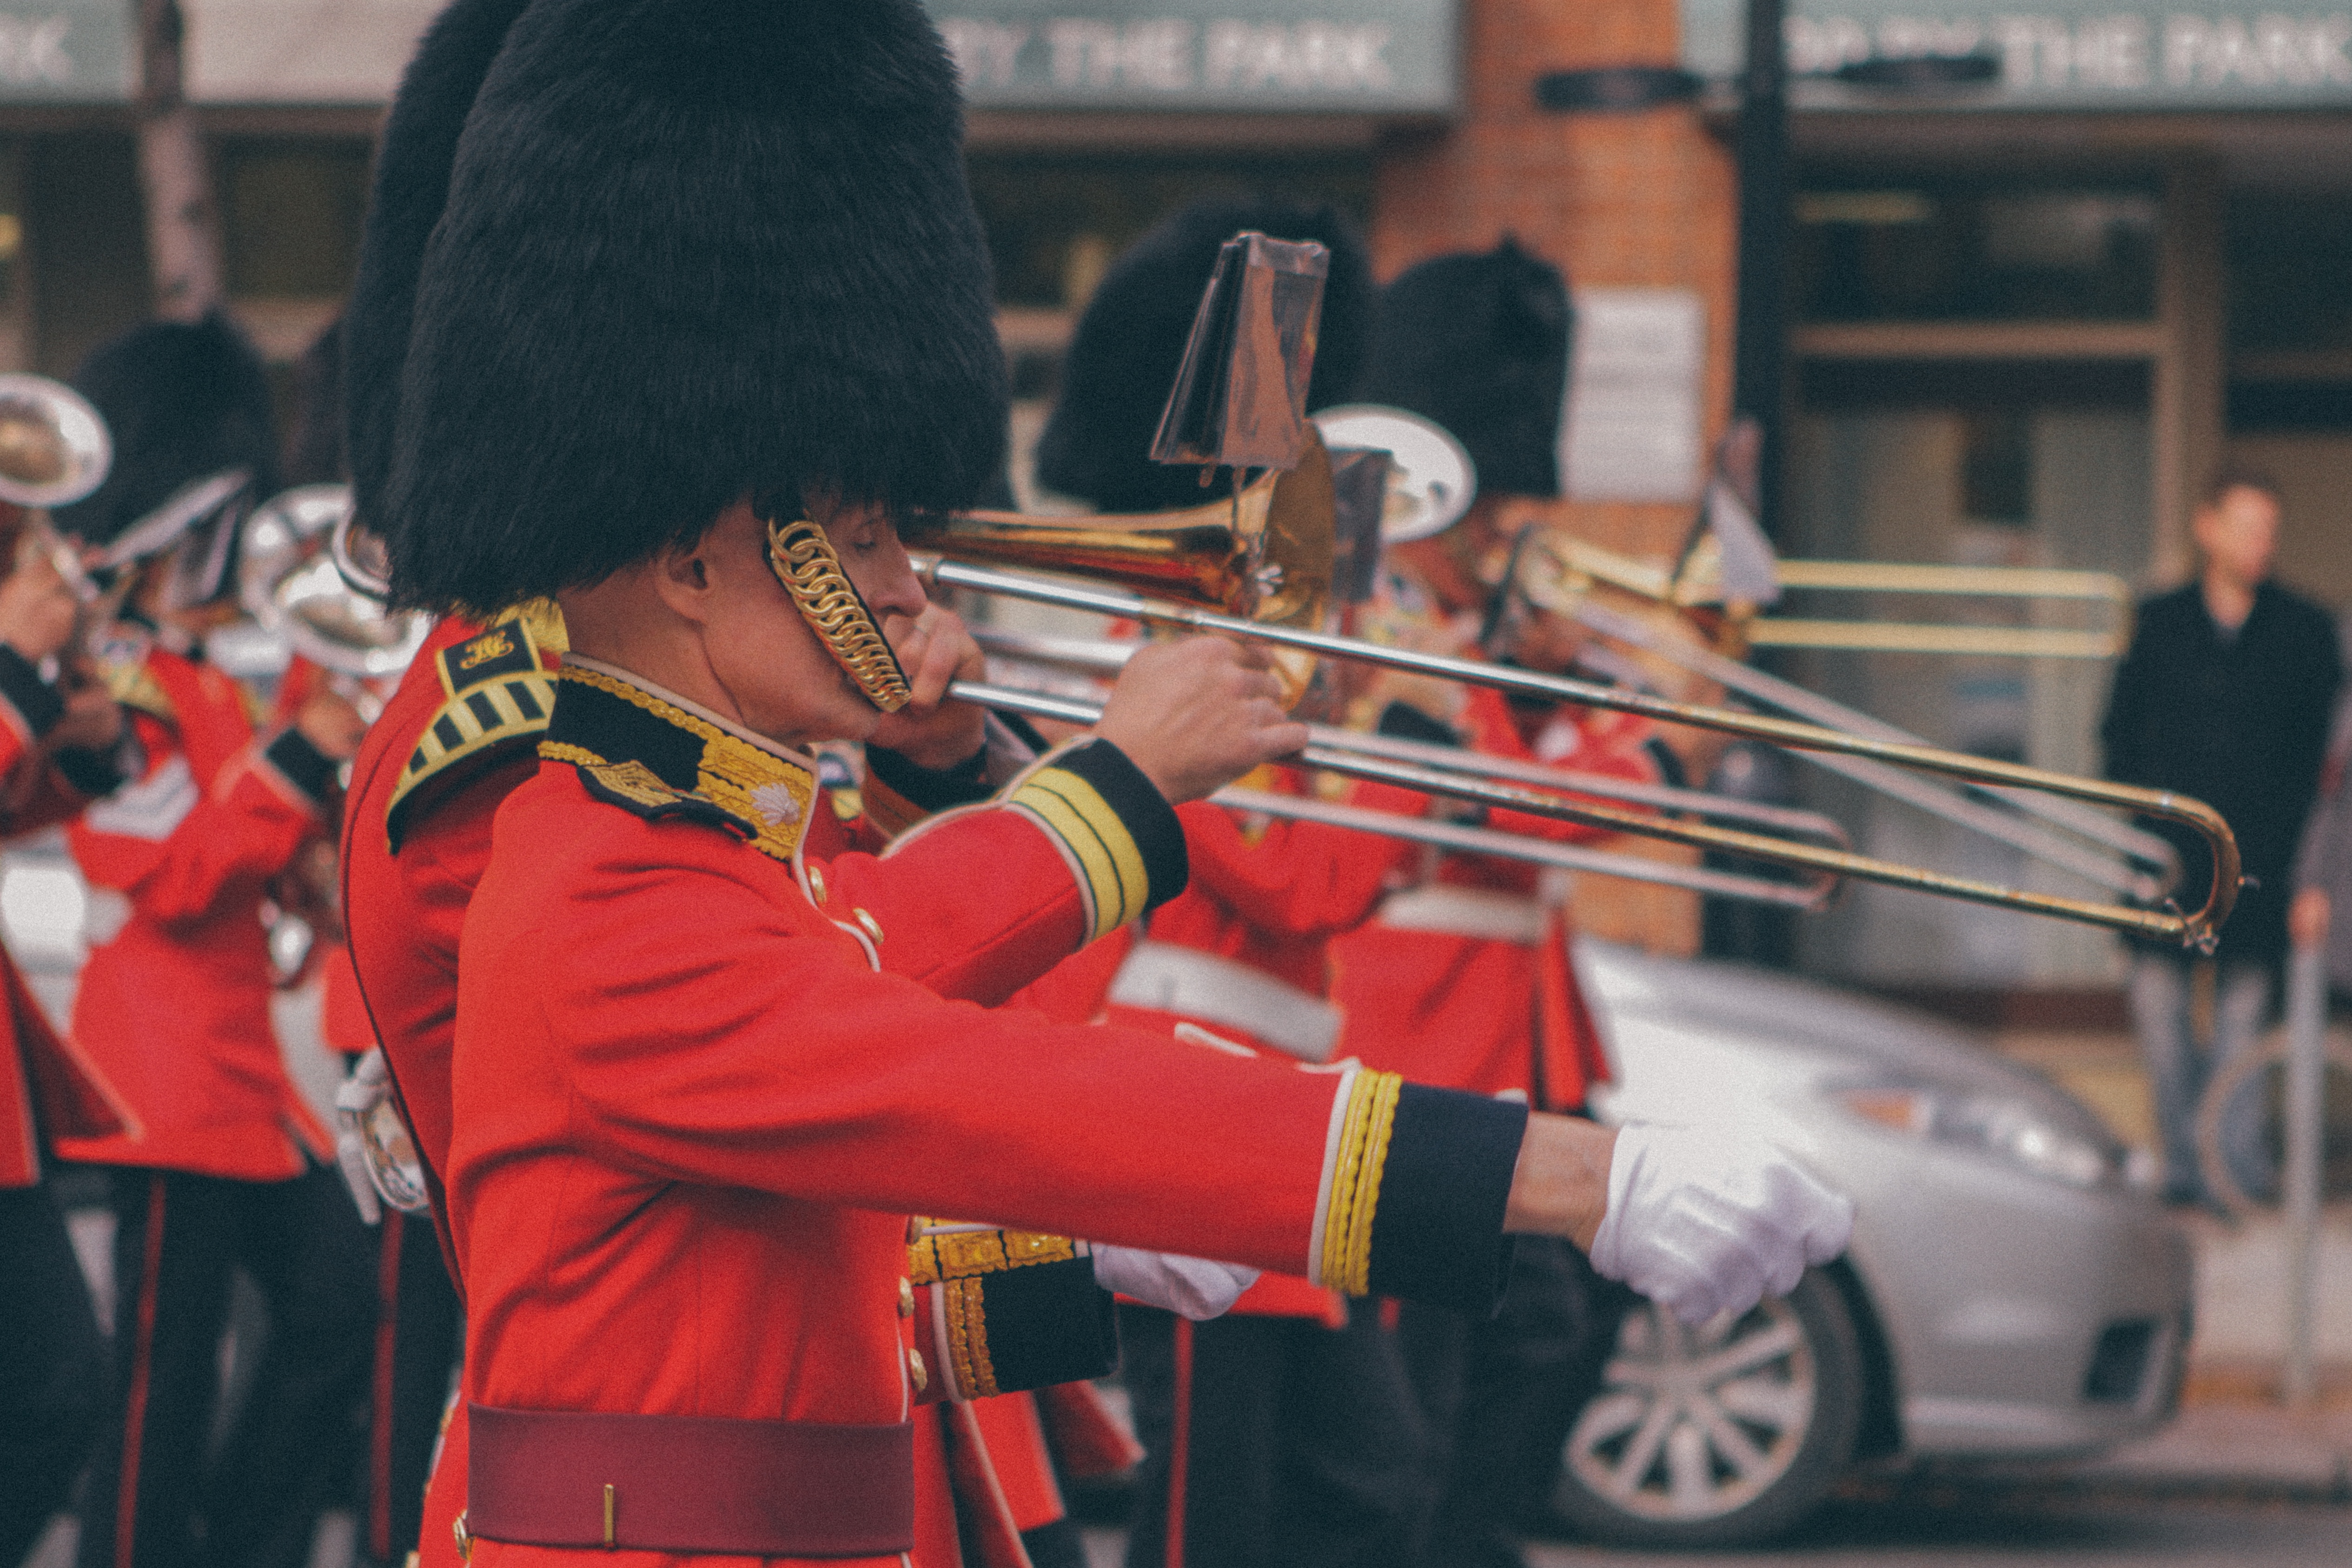
band, soldier, red, musician, trombone, marching band, festival, musical ensemble